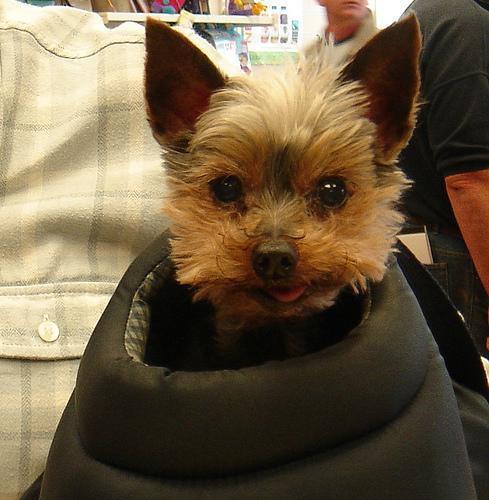
Norfolk_terrier